Estonian Constituent Assembly

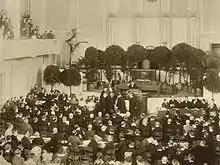
Estonian Constituent Assembly, Opening Session on 23 April 1919

The 120 members of the Constituent Assembly met at the opening session on 23 April 1919, the birthday of the Estonian Parliament and elected the chairman, Social Democrat August Rei. On 7 May, the Assembly passed the Public Elementary Schools Act: The principle of compulsory and free primary 6-year elementary school education was established.